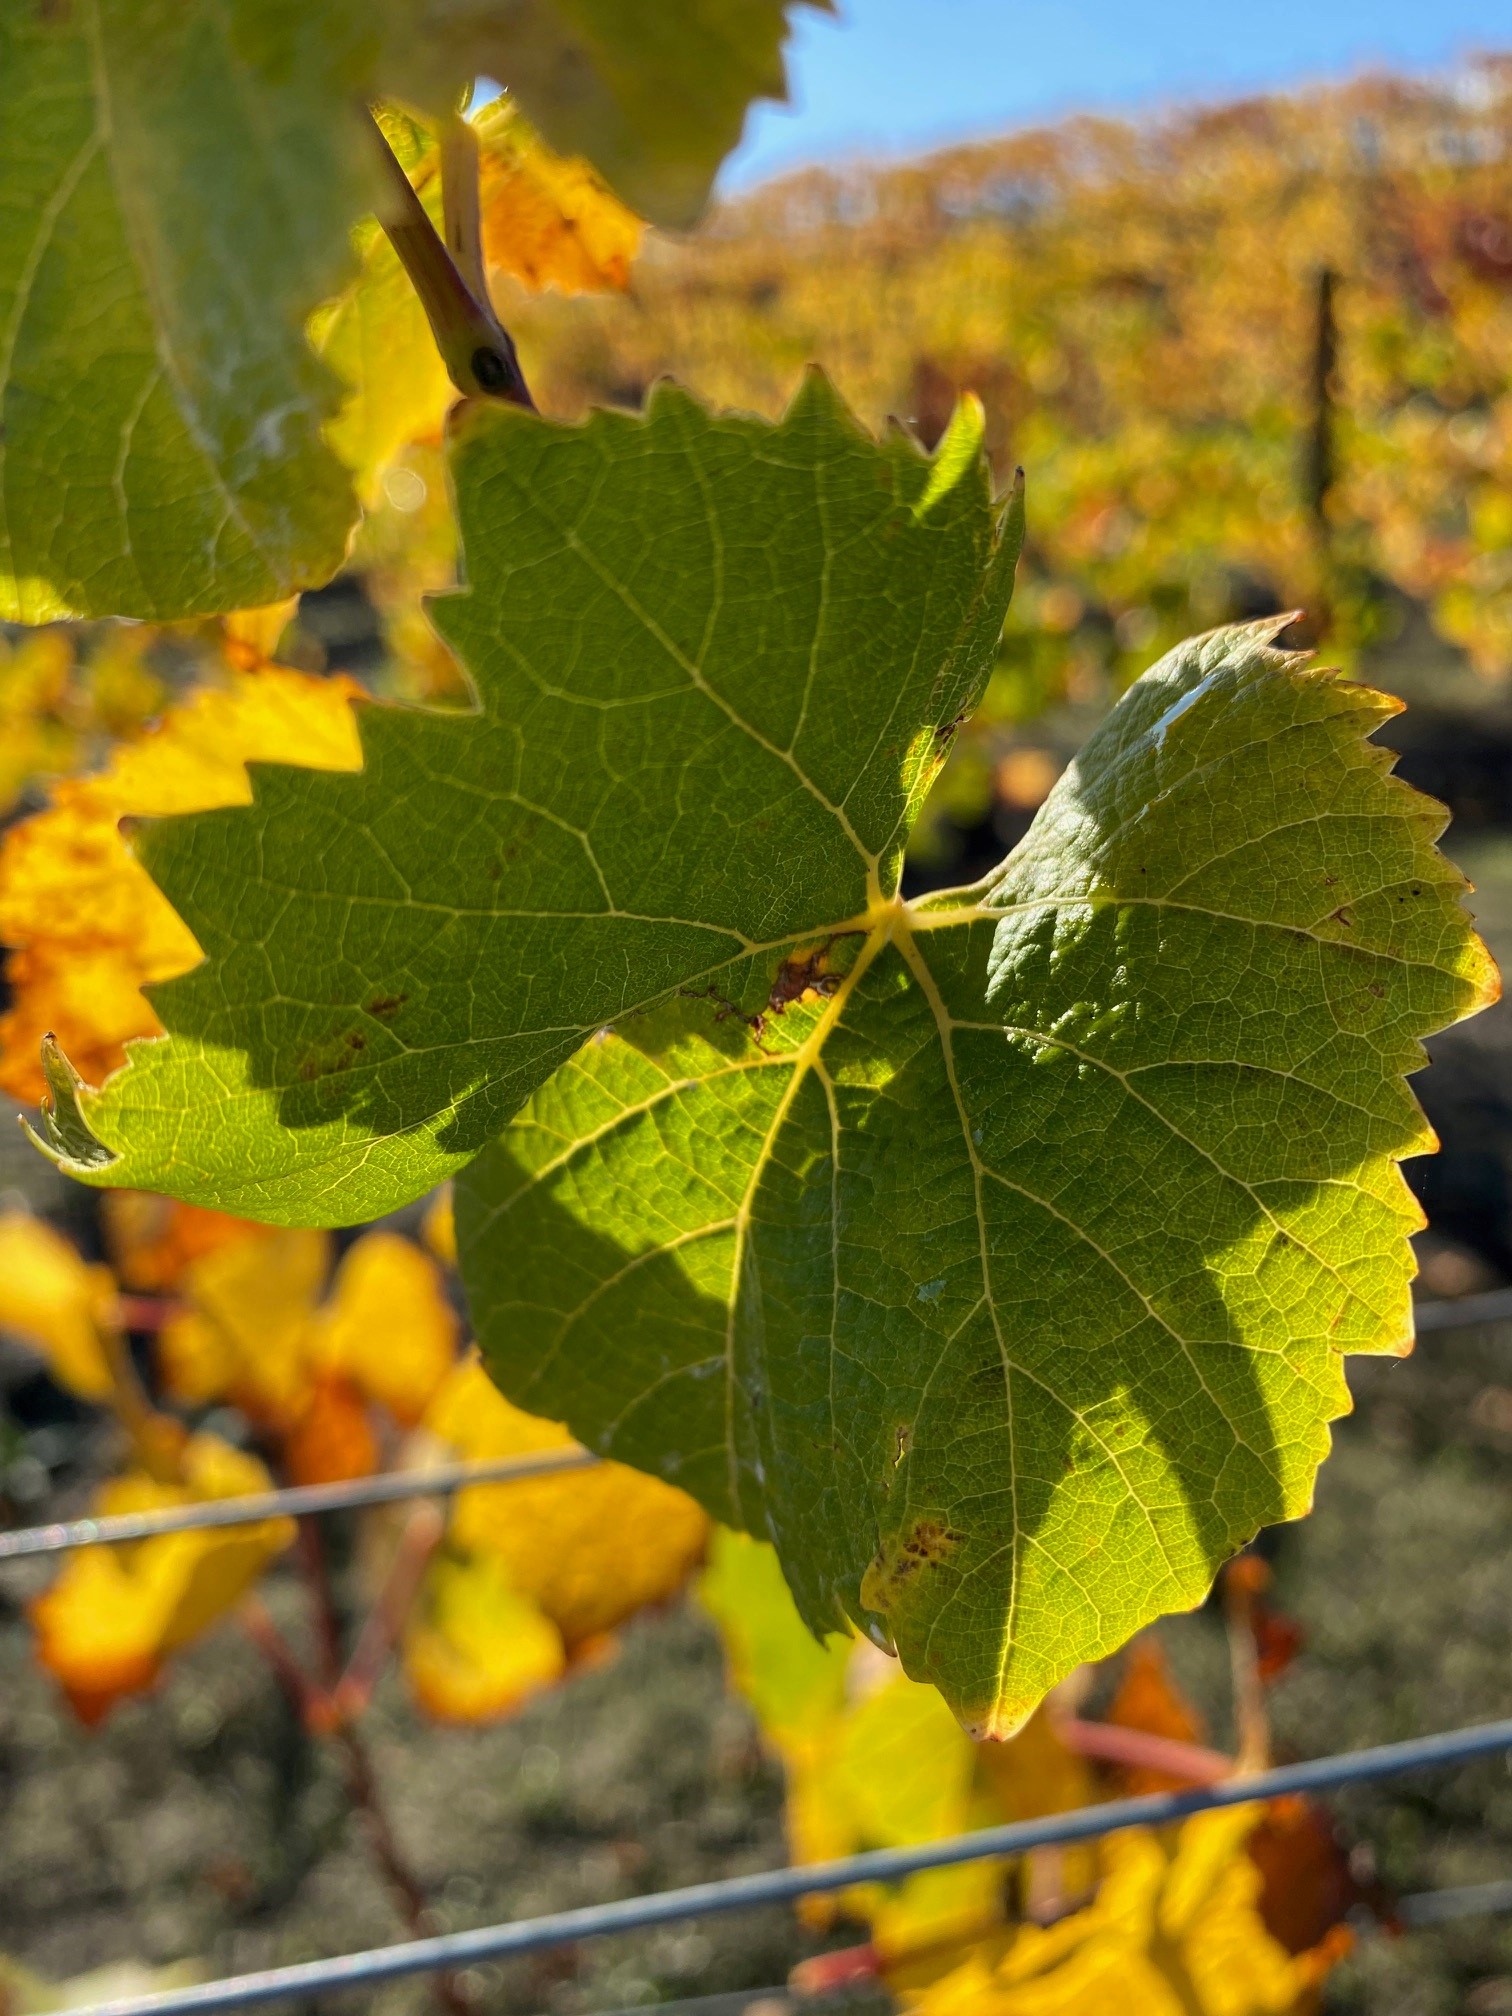
Label: No Virus